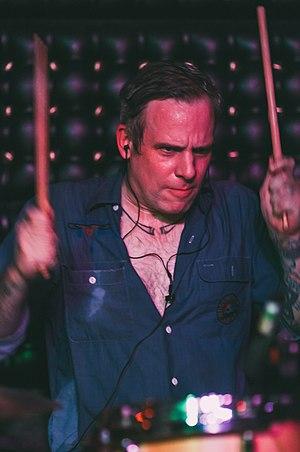
John McEntire, né le 9 avril 1970 à Portland, est un musicien américain. Ingénieur du son, batteur et multi-instrumentiste, il est actuellement membre de Tortoise, The Sea and Cake et Red Krayola, et a auparavant fait partie d'autres groupes comme Gastr del Sol, Bastro, My Dad Is Dead, Seam, The Stokastikats et The Oily Bloodmen. Il était également un élément prééminent de la formation Terminal Pharmacy de Jim O'Rourke et a participé à de nombreux autres projets de ce dernier.